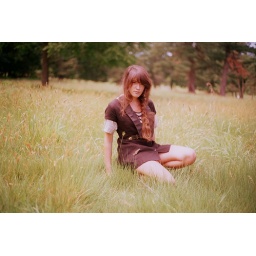
Modeling the Little black dress, Joanna sits in the long grass at Valley Forge, one of America's national historic parks